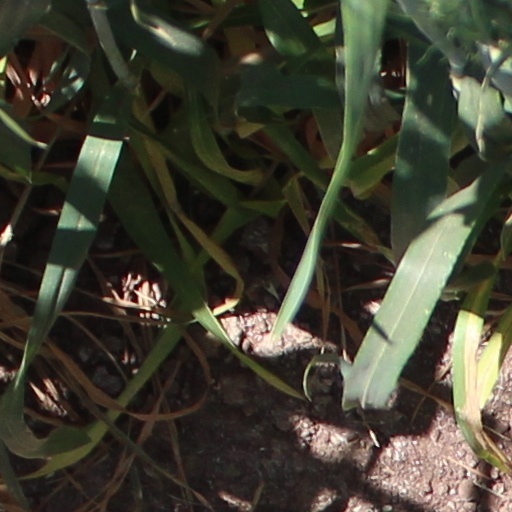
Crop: wheat